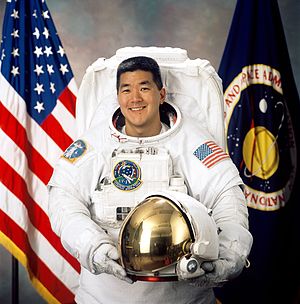
Daniel Tani
Daniel Michio Tani er en NASA-astronaut, og har indtil videre fløjet tre rumfærgemissioner STS-108, STS-120 og STS-122. Han har i alt udført 5 rumvandringer.